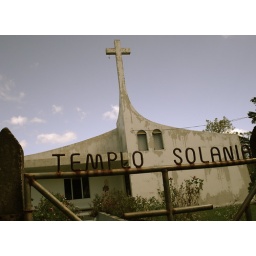
A small chapel caught my attention while walking down a winding mountain road in Monteverde, Costa Rica